434th Operations Group

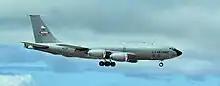
Boeing KC-135R Stratotanker 61-0272 from the 434th Air Refueling Wing lowers its gear as it prepares to land.

Activated as 434th Operations Group when Objective Wing organization implemented by 434th Wing on 1 August 1992. Performed air refueling missions worldwide since August 1992. Deployed personnel and aircraft periodically since late 1993 to Italy and other western European locations in support of NATO operations in the Balkans.